Fungus

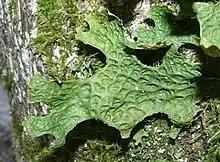
The lichen "Lobaria pulmonaria", a symbiosis of fungal, algal, and cyanobacterial species

Lichens are a symbiotic relationship between fungi and photosynthetic algae or cyanobacteria. The photosynthetic partner in the relationship is referred to in lichen terminology as a "photobiont". The fungal part of the relationship is composed mostly of various species of ascomycetes and a few basidiomycetes. Lichens occur in every ecosystem on all continents, play a key role in soil formation and the initiation of biological succession, and are prominent in some extreme environments, including polar, alpine, and semiarid desert regions. They are able to grow on inhospitable surfaces, including bare soil, rocks, tree bark, wood, shells, barnacles and leaves. As in mycorrhizas, the photobiont provides sugars and other carbohydrates via photosynthesis to the fungus, while the fungus provides minerals and water to the photobiont. The functions of both symbiotic organisms are so closely intertwined that they function almost as a single organism; in most cases the resulting organism differs greatly from the individual components. Lichenization is a common mode of nutrition for fungi; around 27% of known fungi—more than 19,400 species—are lichenized. Characteristics common to most lichens include obtaining organic carbon by photosynthesis, slow growth, small size, long life, long-lasting (seasonal) vegetative reproductive structures, mineral nutrition obtained largely from airborne sources, and greater tolerance of desiccation than most other photosynthetic organisms in the same habitat.